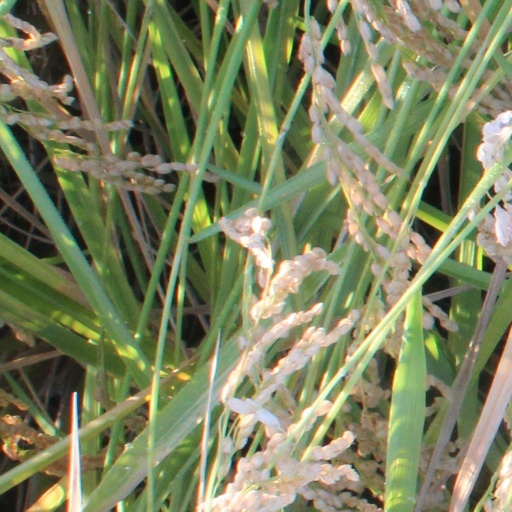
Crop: rice